Stage lighting

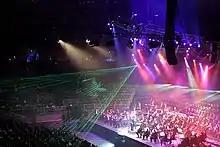
Classical Spectacular used ordinary stage lighting plus special laser effects

Stage lighting is the craft of lighting as it applies to the production of theater, dance, opera, and other performance arts. Several different types of stage lighting instruments are used in this discipline. In addition to basic lighting, modern stage lighting can also include special effects, such as lasers and fog machines. People who work on stage lighting are commonly referred to as lighting technicians or lighting designers.